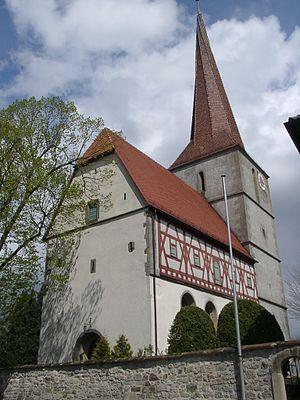
Un clocher tors ou clocher flammé est un clocher dont la flèche est spiralée, souvent couverte d'ardoise. Le clocher d'une église se compose le plus souvent d'une tour carrée en pierre sur laquelle repose une pyramide coiffée d'une flèche.
Wettringen est une commune de Bavière, située dans l'arrondissement d'Ansbach et le district de Moyenne-Franconie.